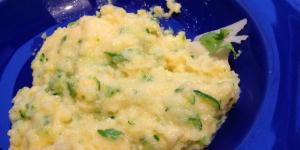
polenta con calabacin